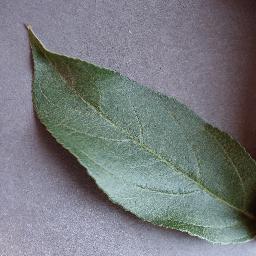
Label: Apple___healthy